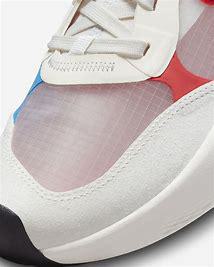
Brand: Jordan
Model: Delta 3